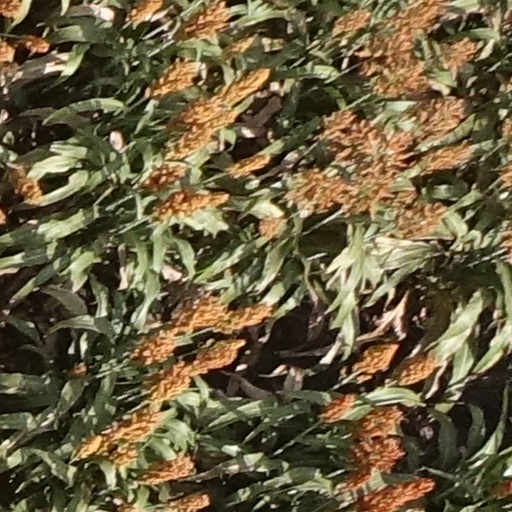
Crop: sorghum